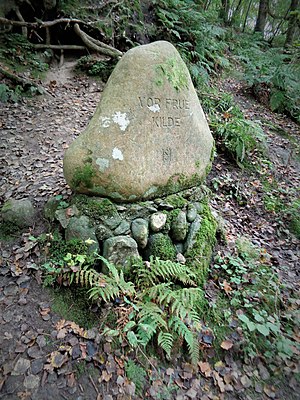
Vor Frue Kilde (Lerup Sogn)
Vor Frue Kilde
Vor Frue Kilde ligger i Lerup Sogn i Øster Han Herred.